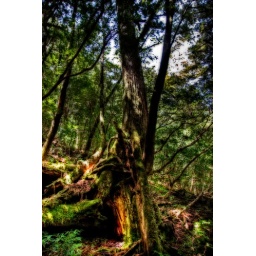
Parasitic tree attacking a Yaku cedar in forest on top of Mt. Miyanoura on Yakushima Island, Kagoshima Prefecture.